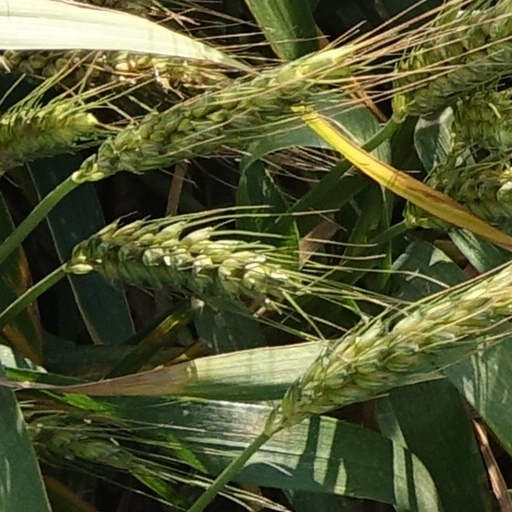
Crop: wheat